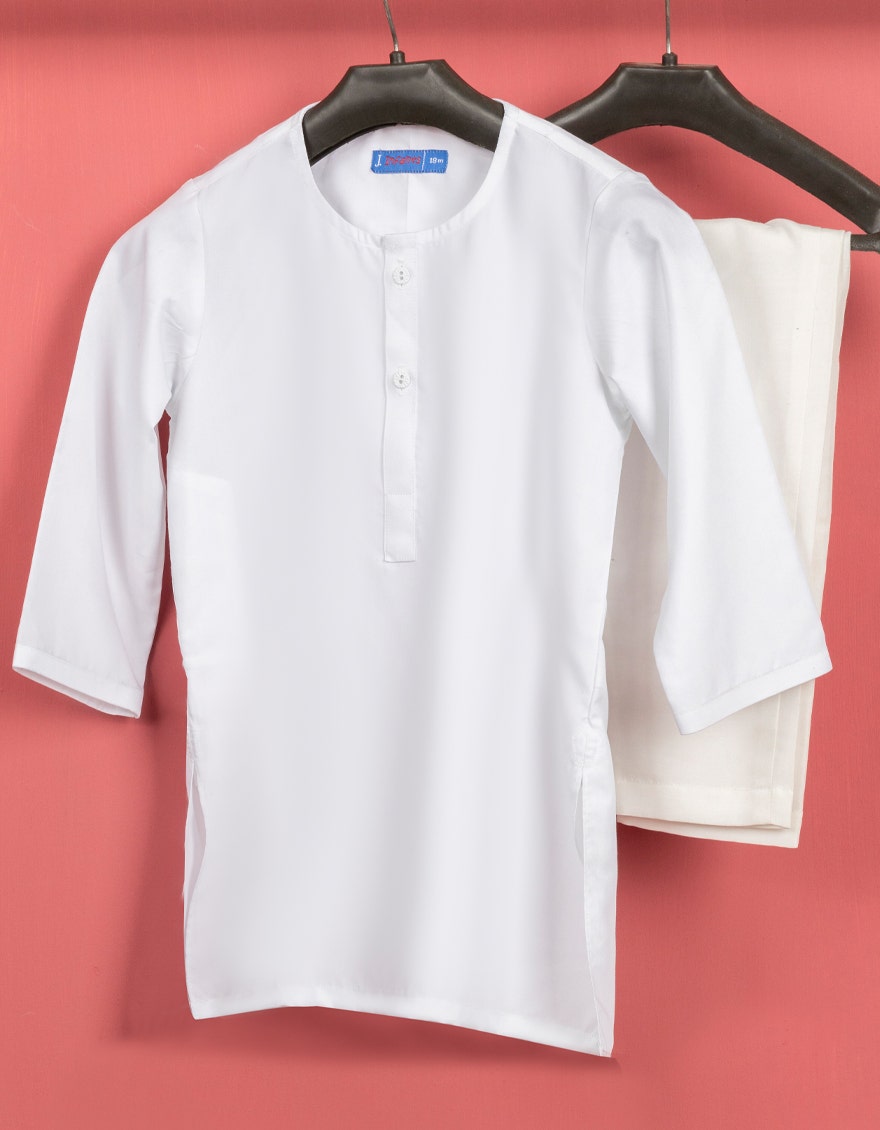
white kurta top